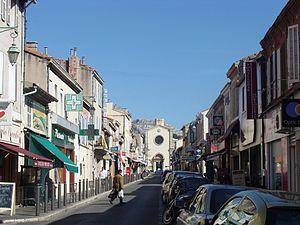
La rue centrale du vieux village de Mazargues, à Marseille
Mazargues est un quartier de Marseille dans le 9ᵉarrondissement.
Le canton de Marseille Mazargues est une ancienne division administrative française située dans le département des Bouches-du-Rhône, dans l'arrondissement de Marseille. Il a été créé en 1982. Moitié de l'ancien canton de Marseille XX B